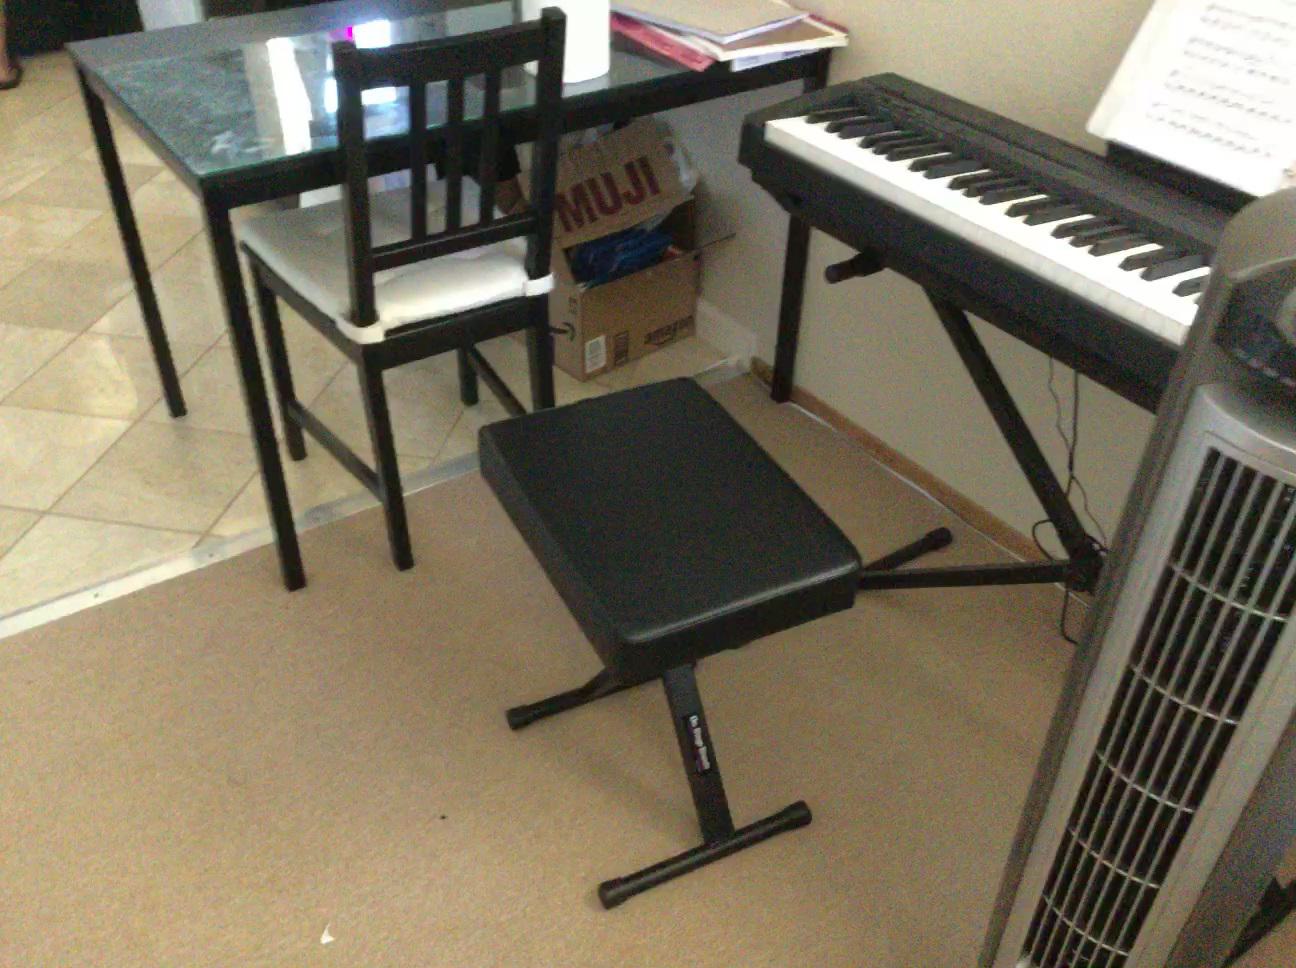
Question: In the image, there is the chair. Pinpoint several points within the vacant space situated left of the chair from the camera's perspective. Your final answer should be formatted as a list of tuples, i.e. [(x1, y1), ...], where each tuple contains the x and y coordinates of a point satisfying the conditions above. The coordinates should be between 0 and 1, indicating the normalized pixel locations of the points.
Answer: [(0.006, 0.729), (0.014, 0.779), (0.002, 0.412), (0.007, 0.436), (0.013, 0.462), (0.019, 0.490), (0.025, 0.519), (0.032, 0.551), (0.039, 0.585), (0.047, 0.621), (0.056, 0.660), (0.066, 0.704), (0.076, 0.750), (0.086, 0.801), (0.099, 0.856), (0.038, 0.376), (0.044, 0.399), (0.051, 0.421), (0.057, 0.447), (0.065, 0.473), (0.073, 0.502), (0.081, 0.532), (0.090, 0.564), (0.100, 0.599), (0.110, 0.637), (0.071, 0.344), (0.078, 0.365), (0.085, 0.385), (0.093, 0.408), (0.100, 0.433), (0.109, 0.458), (0.108, 0.334)]